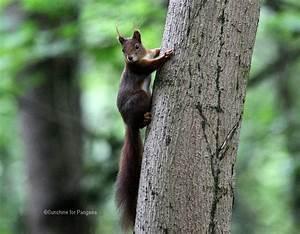
squirrel